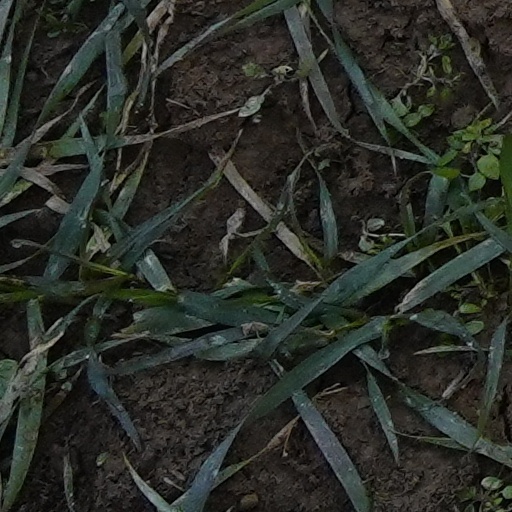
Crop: wheat